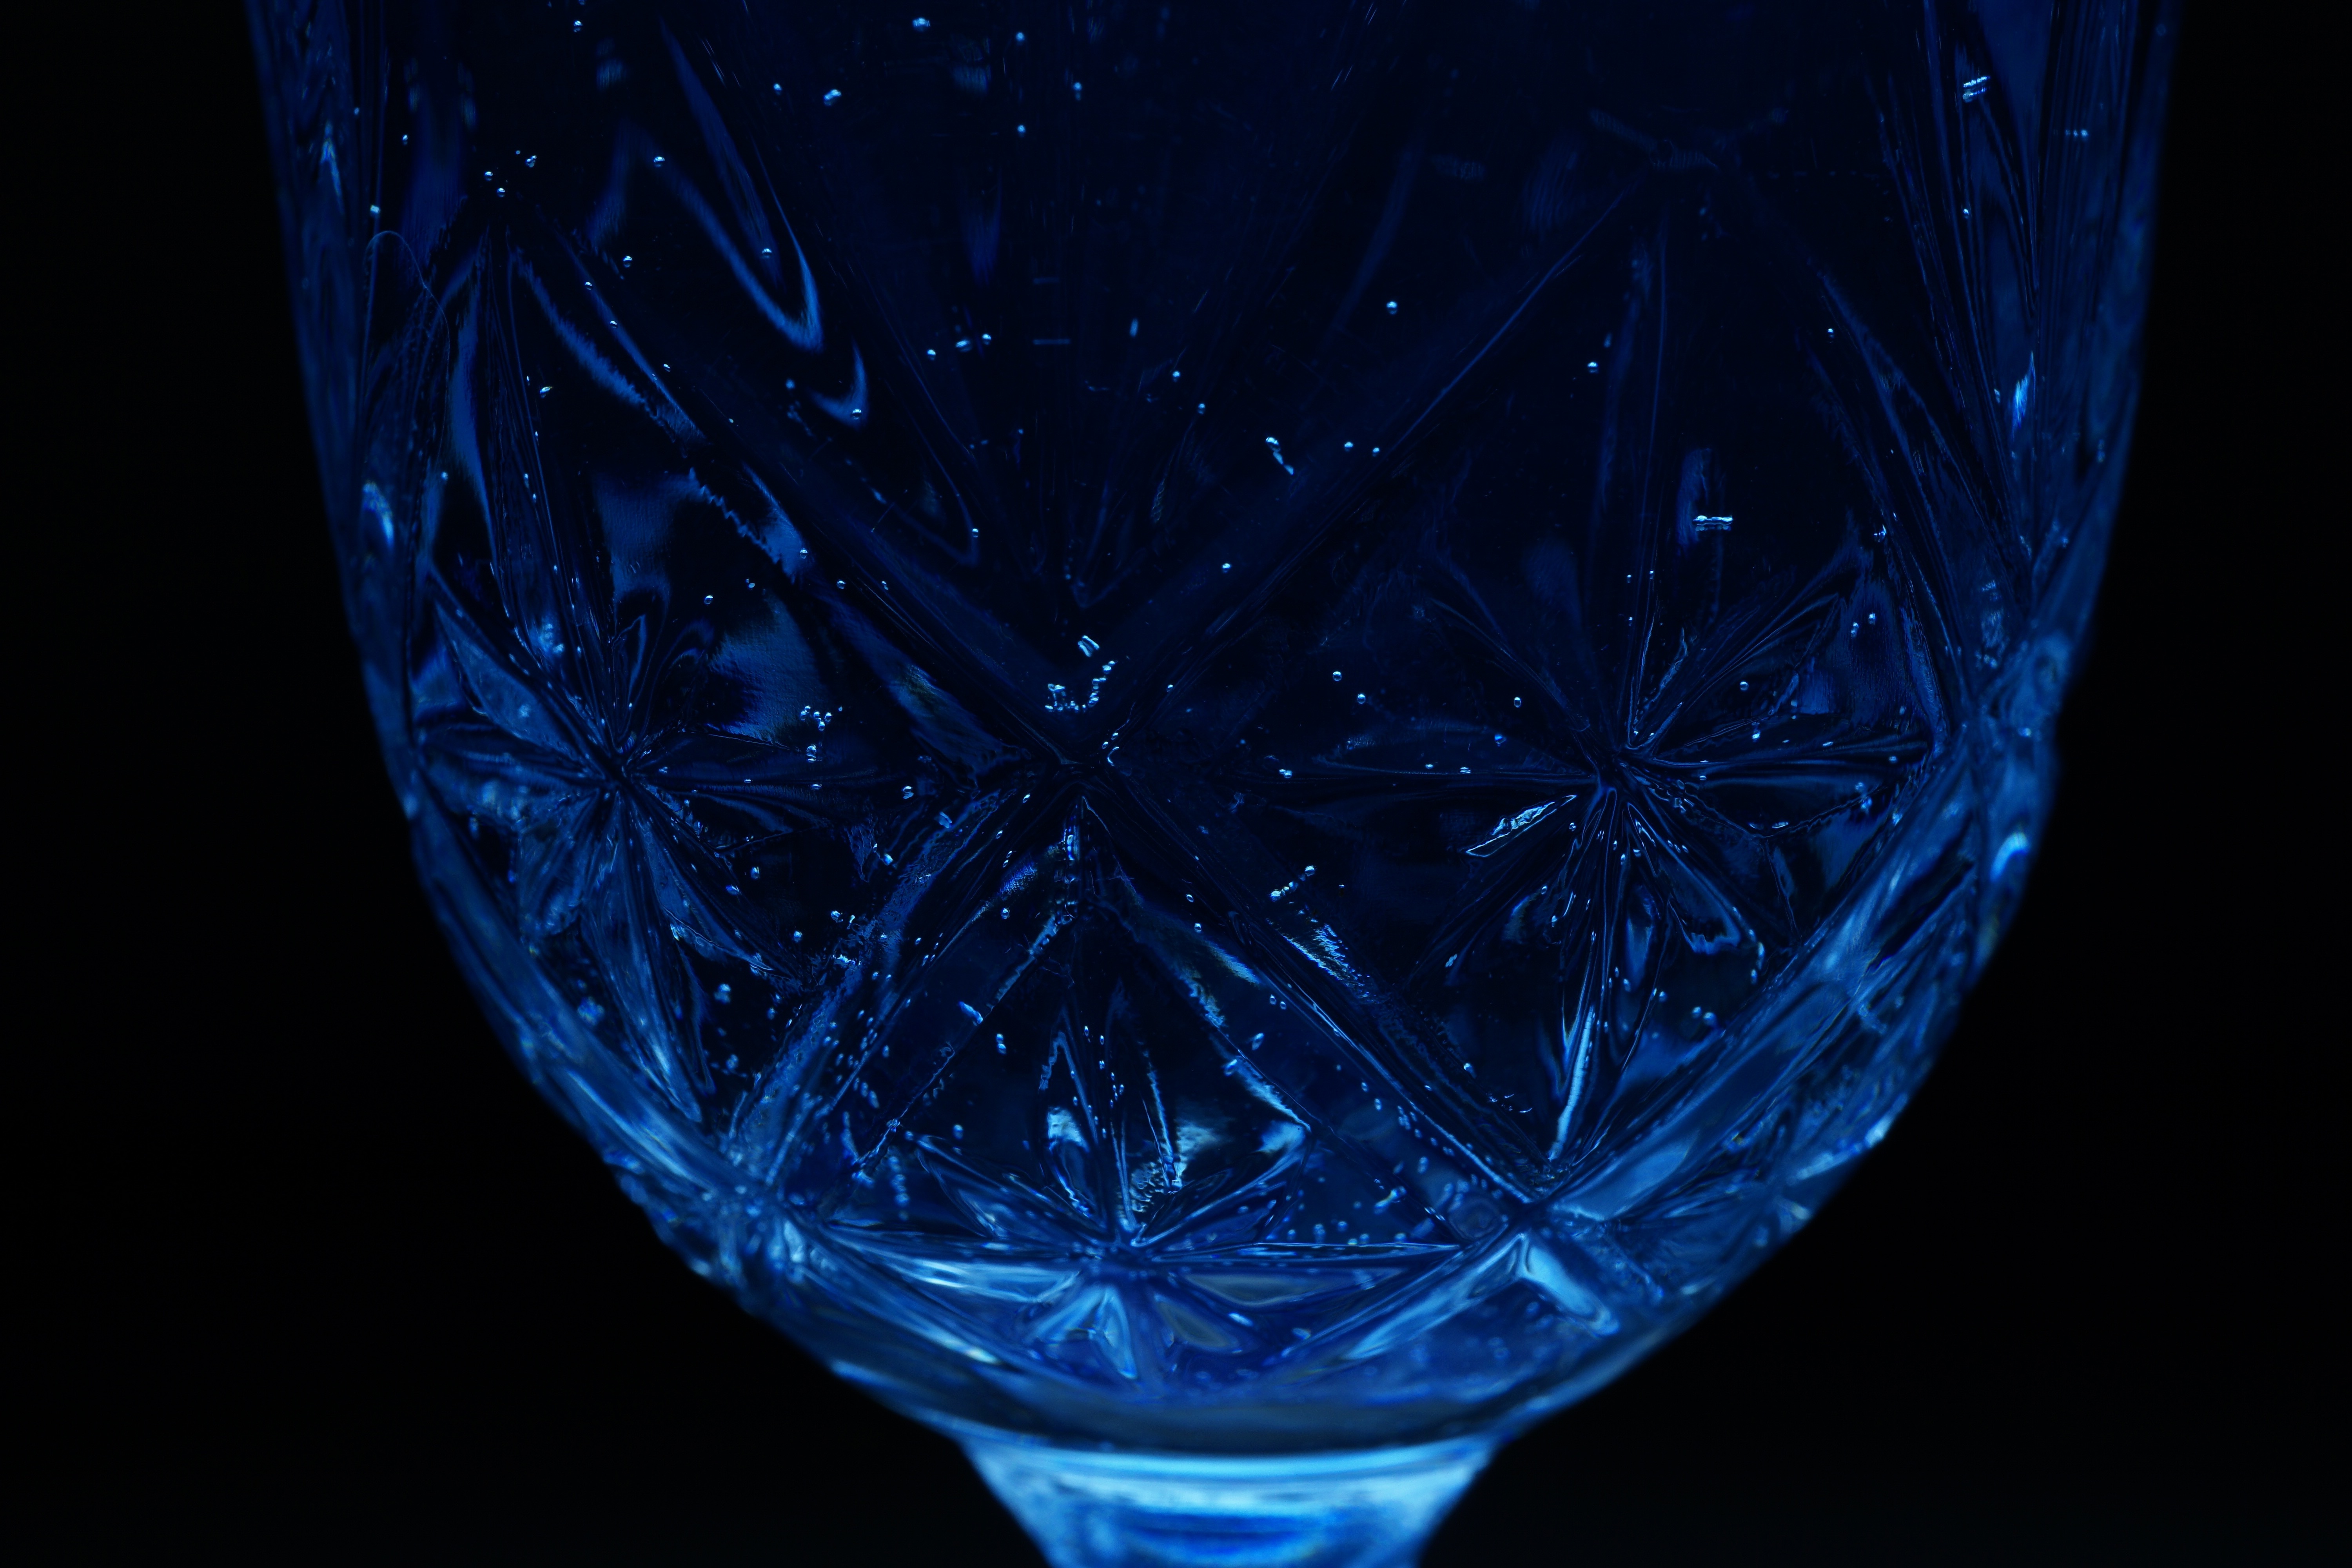
water, liquid, light, glass, dark, clear, drink, contrast, blue, material, wine glass, lichtspiel, exposure, stemware, cobalt blue, drinkware